Plug-in electric vehicles in the United States

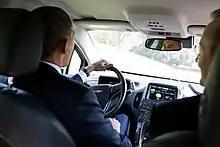
President Obama driving a Volt at the White House

Several separate initiatives have been pursued unsuccessfully at the federal level since 2011 to transform the tax credit into an instant cash rebate. The objective of these initiatives is to make new qualifying plug-in electric cars more accessible to buyers by making the incentive more effective. The rebate would be available at the point of sale allowing consumers to avoid a wait of up to a year to apply the tax credit against income tax returns.